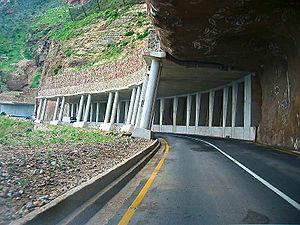
Chapman's Peak est le nom d'une montagne située sur la côte ouest de la péninsule du Cap en Afrique du Sud, à environ 15 kilomètres au sud-ouest de la ville du Cap.